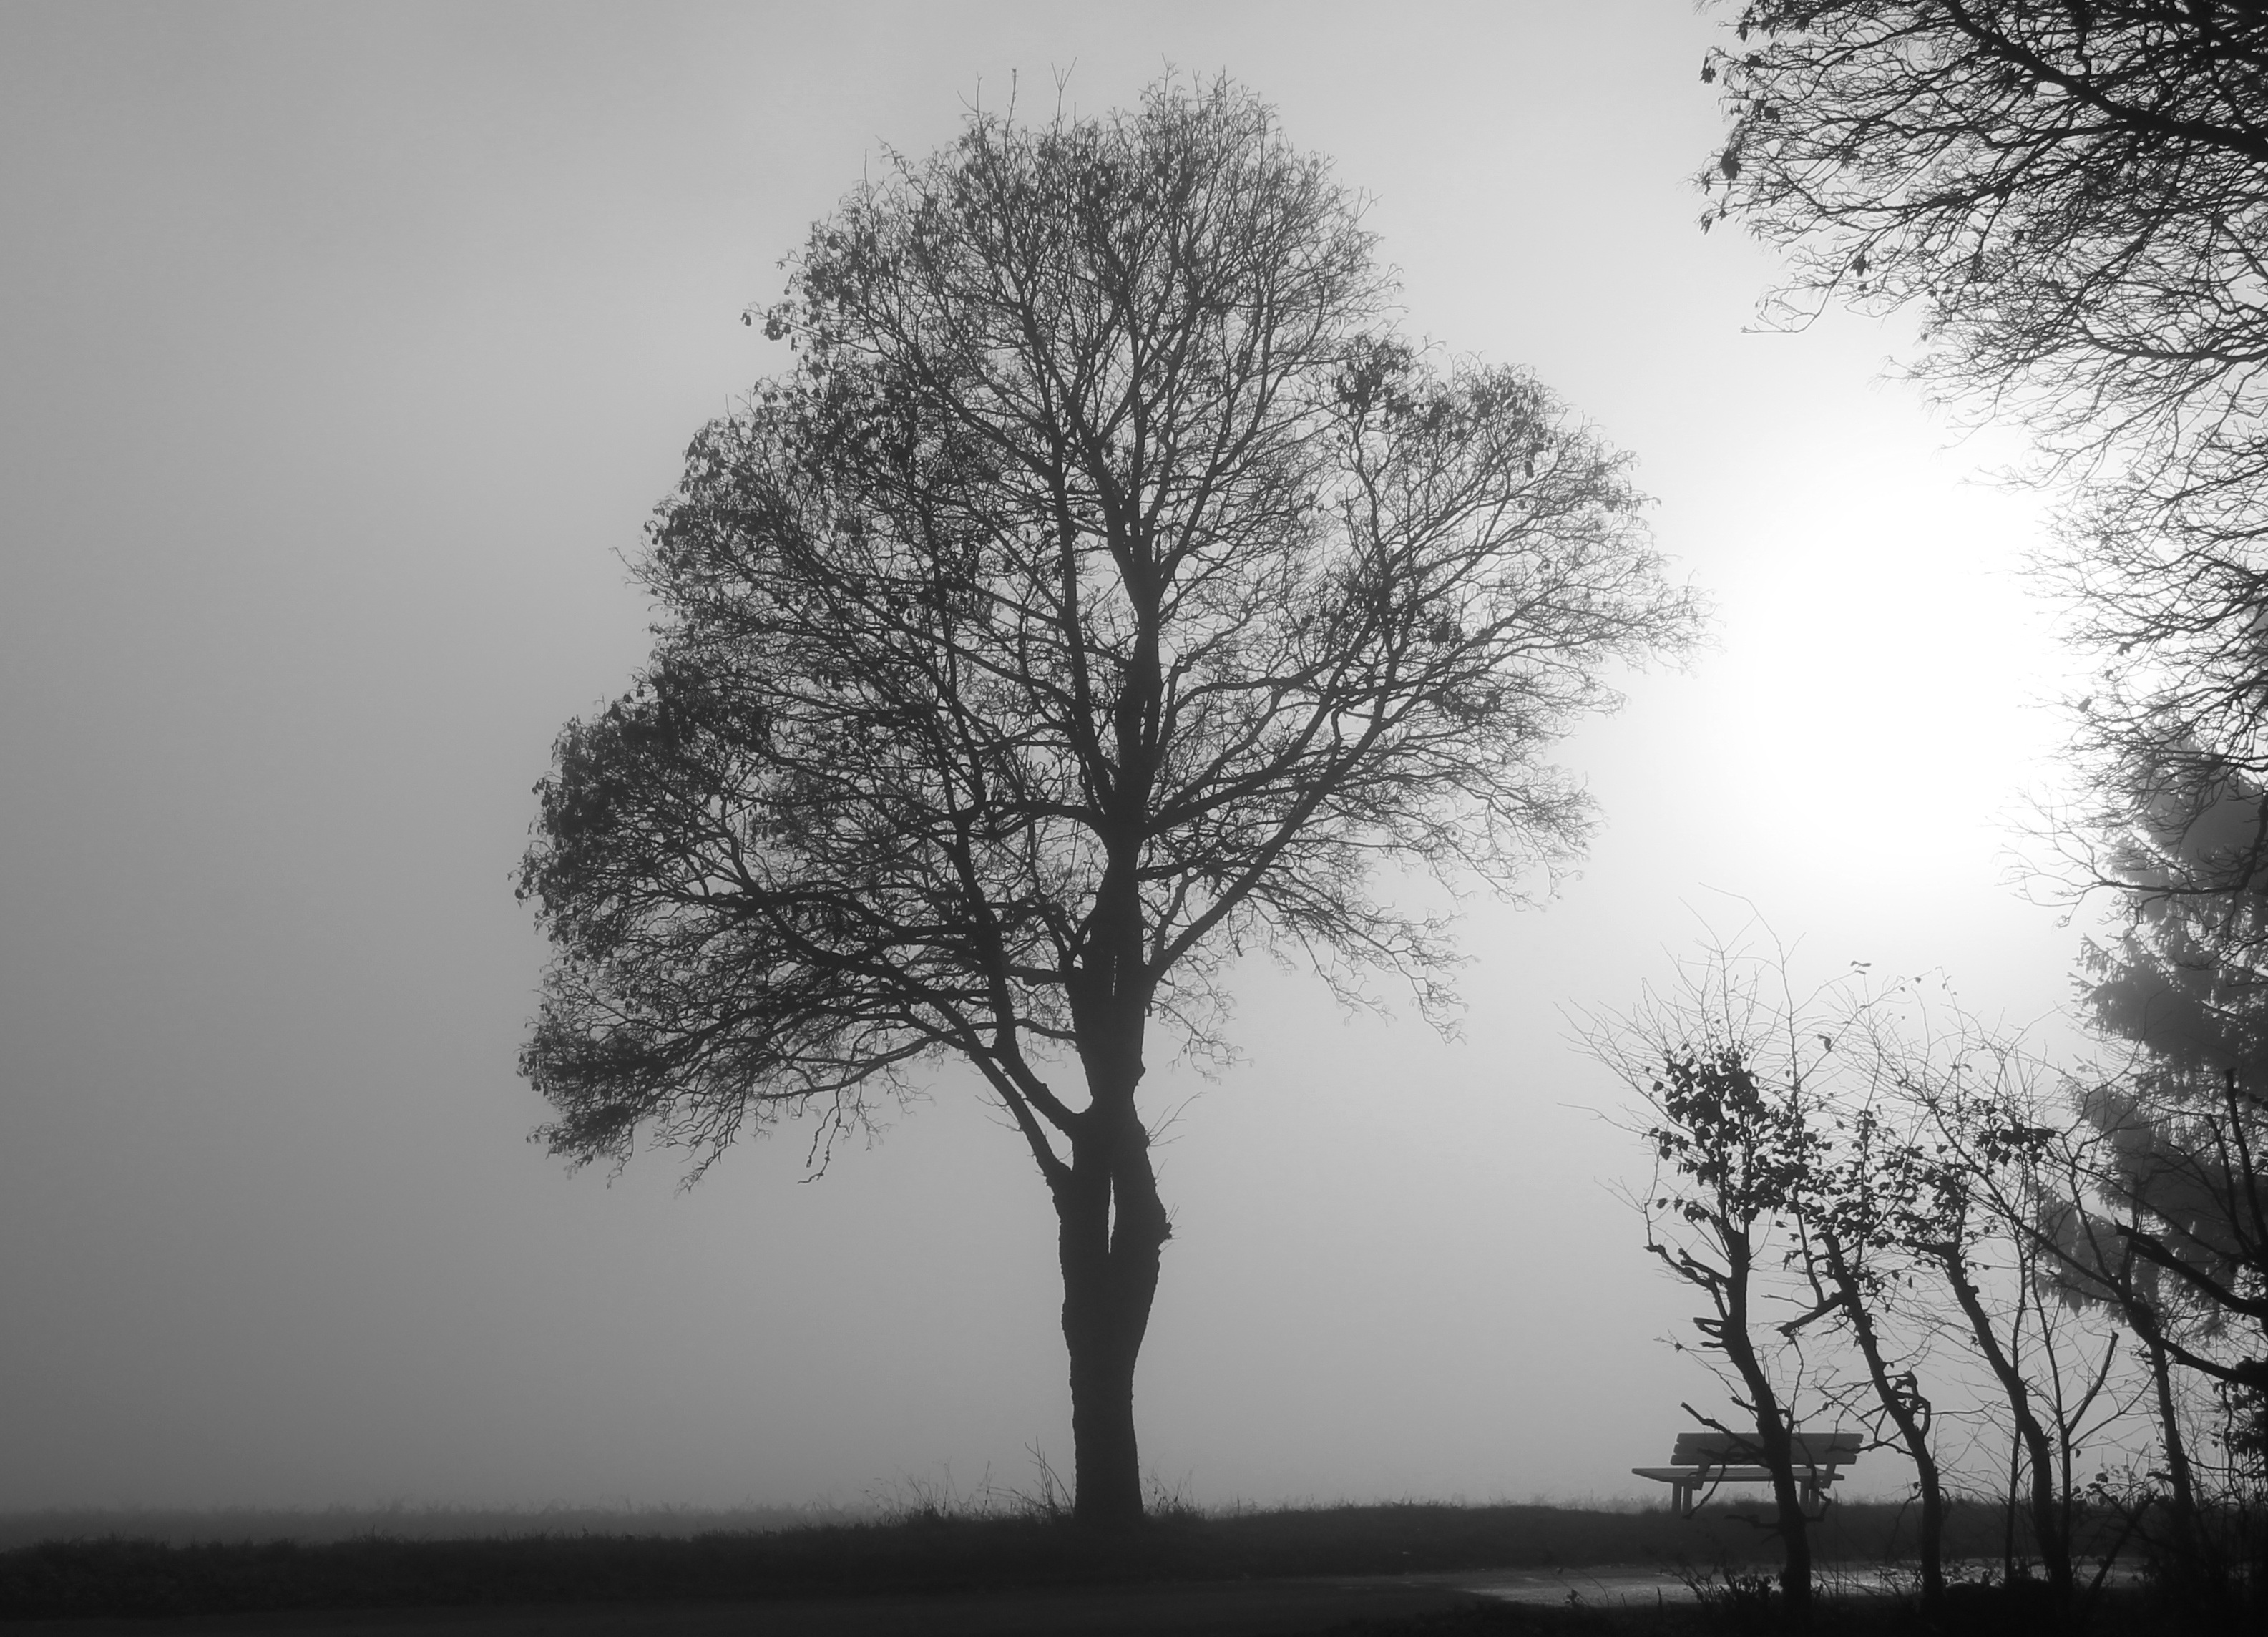
tree, nature, branch, winter, black and white, plant, fog, mist, morning, dawn, atmosphere, weather, darkness, monochrome, grey, mood, back light, fog day, november mood, monochrome photography, atmospheric phenomenon, woody plant